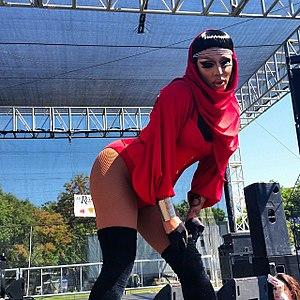
David Petruschin, né le 8 avril 1979, plus connu sous le nom de scène Raven, est un maquilleur et drag queen de Riverside, en Californie. Il fait partie intégrante dans la communauté des night-clubs du sud de la Californie avant de gagner plus de succès et de reconnaissance en participant à la deuxième saison de RuPaul's Drag Race et à la première saison de RuPaul's Drag Race : All Stars, se plaçant seconde dans les deux saisons. Après avoir concouru dans l'émission, Raven devient « professeur » pendant les trois saisons de RuPaul's Drag U. Il est le maquilleur professionnel de RuPaul depuis la neuvième saison de Drag Race et est devenu depuis le producteur artistique de Drag Race et de All Stars. Il est le co-animateur de la web-série hebdomadaire Fashion Photo Ruview avec Raja Gemini, la gagnante de la troisième saison de Drag Race, et est considéré aujourd'hui comme l'une des plus grandes influences stylistiques du transformisme.